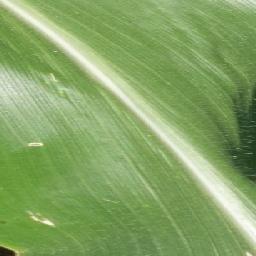
Label: Corn___healthy